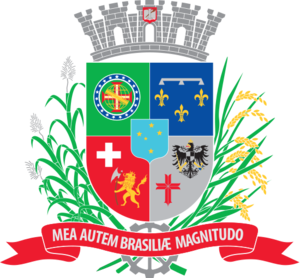
Joinville est une ville du sud du Brésil, située au nord-est de l'État de Santa Catarina. Elle est la ville la plus peuplée de l’État, avec une population d'environ 590 000 individus en 2019.